Rafflesia Forest Reserve

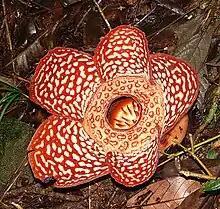
"Rafflesia pricei", a flowering plant commonly seen in the Rafflesia Forest Reserve.

Rafflesia Forest Reserve is home to "Rafflesia pricei" and its host plant "Tetrastigma leucostaphylum". The reserve is also home to montane forest tree species such as "Shorea platyclados" (now "Rubroshorea platyclados"), "Agathis kinabaluensis", "Lithocarpus lucidus", "Palaquium gutta", "Shorea smithiana", "Prainea limpato" and "Quercus kinabaluensis". "Kerangas" forest tree species in the reserve include "Schima wallichii" and "Elaeocarpus stipularis".